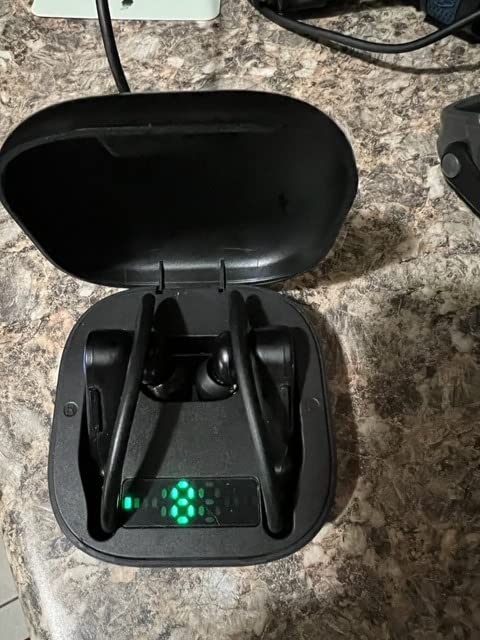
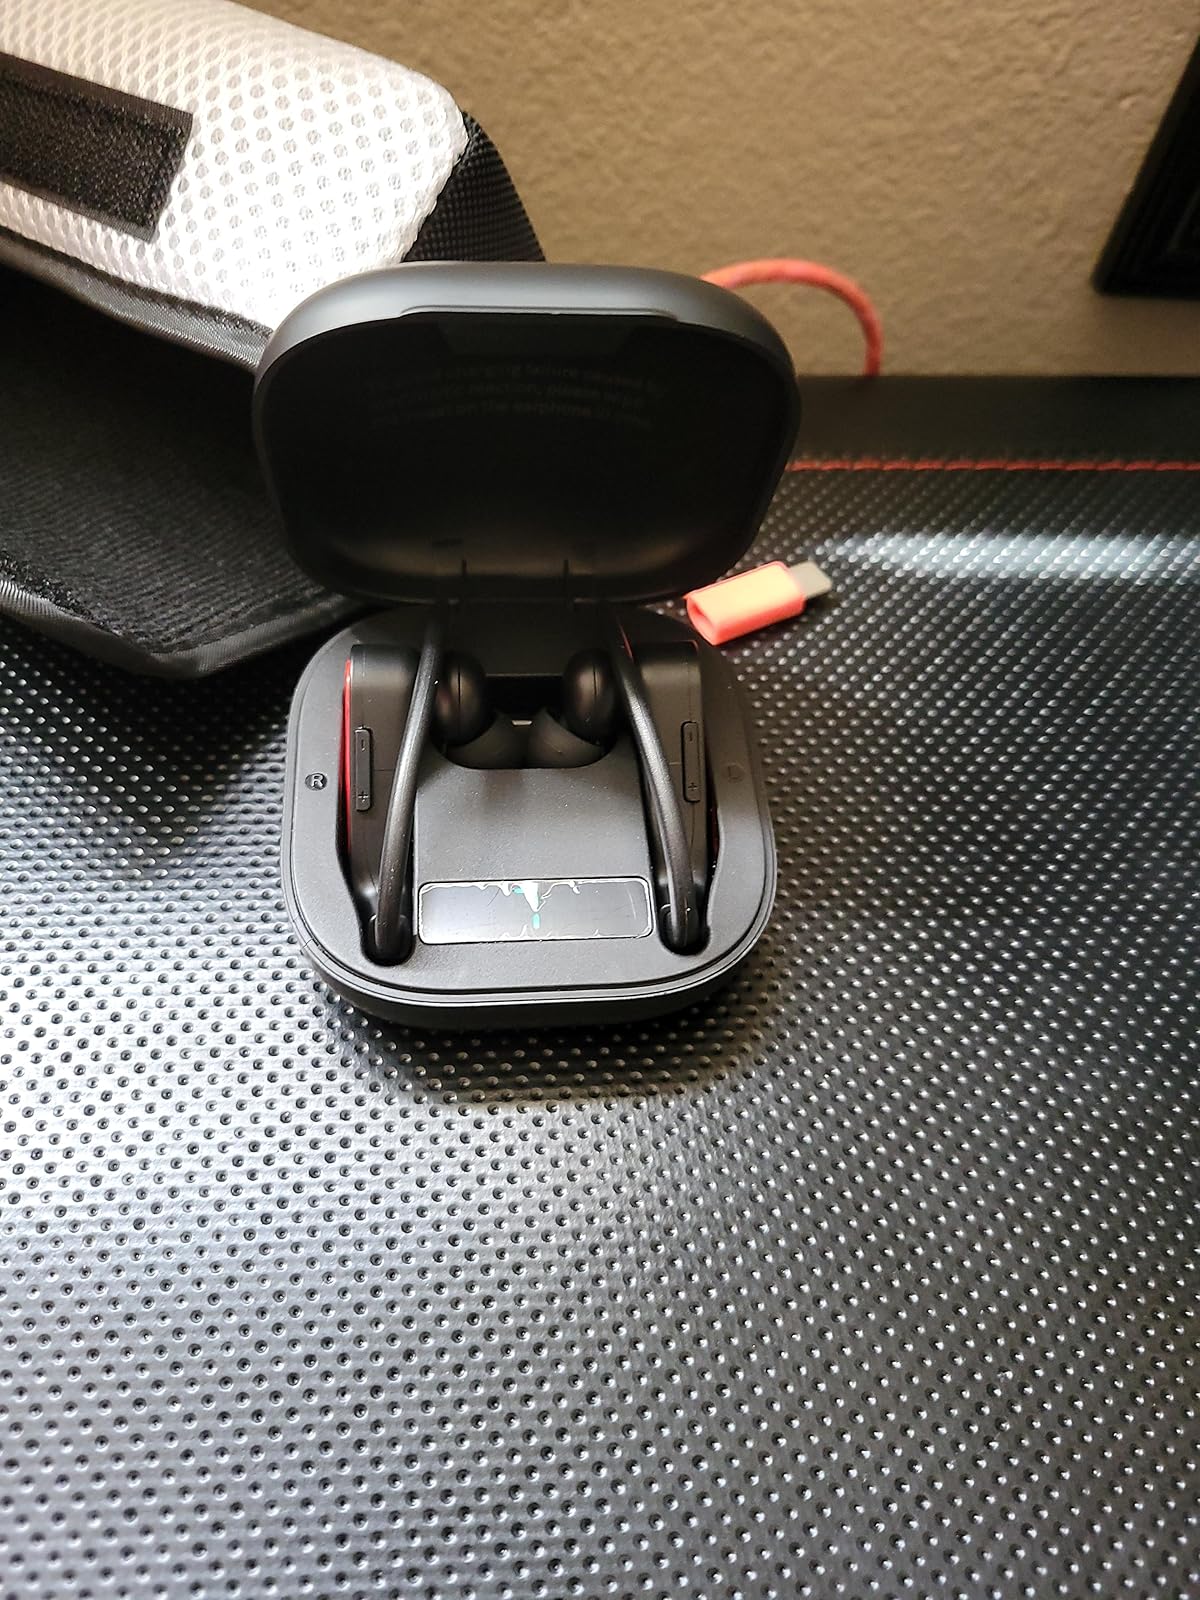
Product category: earbuds
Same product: no